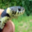
Label: snake